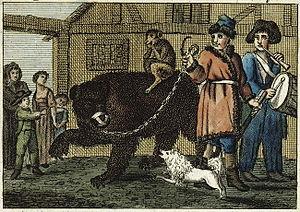
Montreur d'ours est le nom d'un métier itinérant autrefois exercé par une personne faisant réaliser publiquement des tours d'adresse par un ours dressé à cet effet. Connu dès le Moyen Âge, le métier s'est surtout développé en Europe au XIXᵉ siècle à partir des zones montagneuses particulièrement pauvres comme l’Ariège, les Abruzzes en Italie ou certaines régions des Balkans. Le « gyrovaguisme » de ces populations a ouvert la route des futures migrations de masse, notamment italienne et Roms. Autrefois fréquents sur les places publiques, les montreurs d'ours ont aujourd'hui pratiquement disparu, en dehors des cirques et des fêtes.